Tawang district

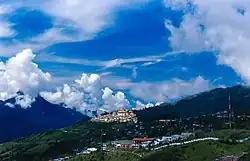
Tawang Town with monastery in background.

The district is divided into 3 sub-divisions: Tawang, Lumla and Jang. Tawang sub-division is divided into 2 administrative circles: Tawang and Kitpi. Lumla sub-division is divided into 4 administrative circles: Bongkhar, Dudunghar, Lumla and Zemithang. Jang sub-division is divided into 4 administrative circles: Jang, Mukto, Thingbu and Lhou.